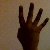
The image shows a hand gesture representing the number 4 in Indian Sign Language.